Mario (tenor)

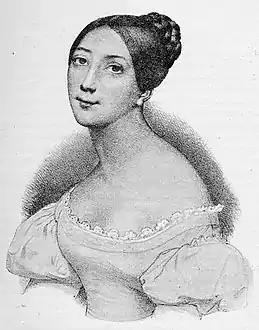
Giulia Grisi

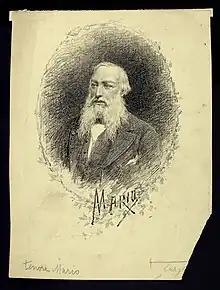
A late portrait of Mario De Candia

While exiled in Paris, Mario became widely known for his exceptionally fine natural voice. The composer Giacomo Meyerbeer encouraged him to become a singer. He took singing lessons from two former tenors, now teachers, Frenchman Antoine Ponchard and Italian Marco Bordogni. Mario proved so gifted that he was swiftly offered an engagement with the Opéra.